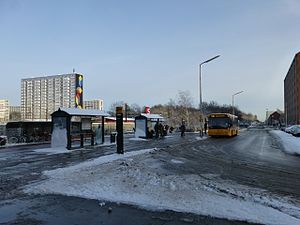
Brøndbyøster Station / Galleri
Brøndbyøster Station er en S-togs-station i Brøndbyøster, vest for København. Stationen åbnede 17. juni 1953. Stationen ligger på Høje Taastrup-banen, og betjenes af linje B og Bx.